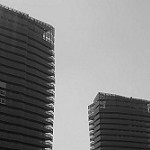
Label: B & W